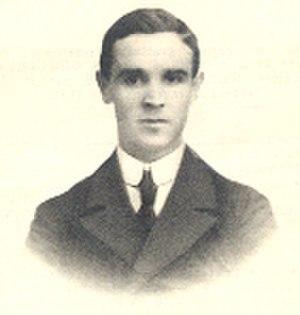
Le bienheureux Charles Eraña Guruceta, né le 2 novembre 1884 à Aozaraza-Arechavaleta et mort le 18 septembre 1936, est un religieux et martyr espagnol; l'Église catholique le célèbre le 18 septembre.